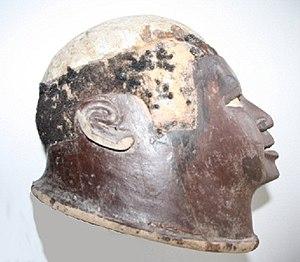
Masque heaume lipico Makondé Mozambique
Un lipico ou lipiko est un masque-heaume des Makondé du Mozambique.